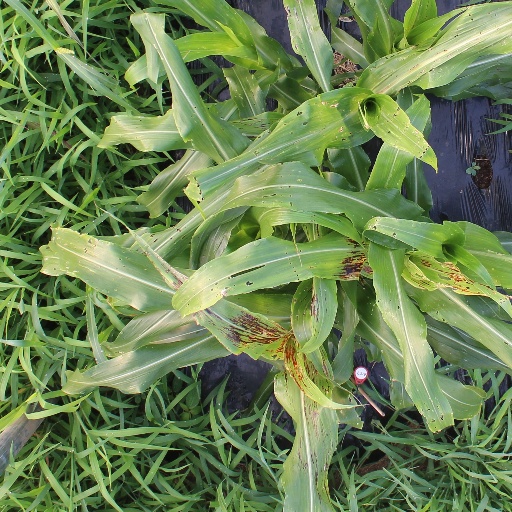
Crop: sorghum